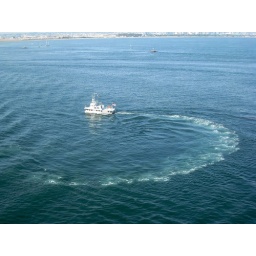
This little boat took a u-turn in the water leaving a cool wake.